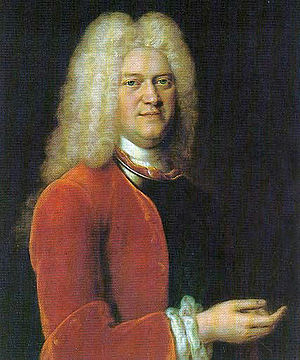
Christian Ludvig 2. af Mecklenburg-Schwerin / Biografi
Hertug Christian Ludvig 2. af Mecklenburg-Schwerin
Christian Ludvig 2. var regerende hertug af Mecklenburg-Schwerin fra 1747 til sin død i 1756.